Emily Wayland Dinwiddie

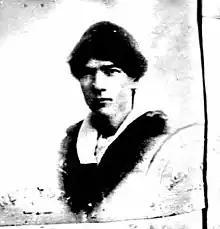

Emily Wayland Dinwiddie (1879–1949) was an American social worker, housing reformer, and advocate for children's welfare.